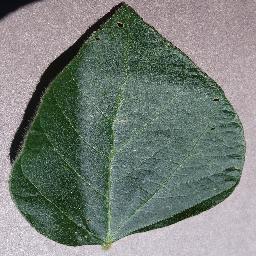
Label: Soybean___healthy